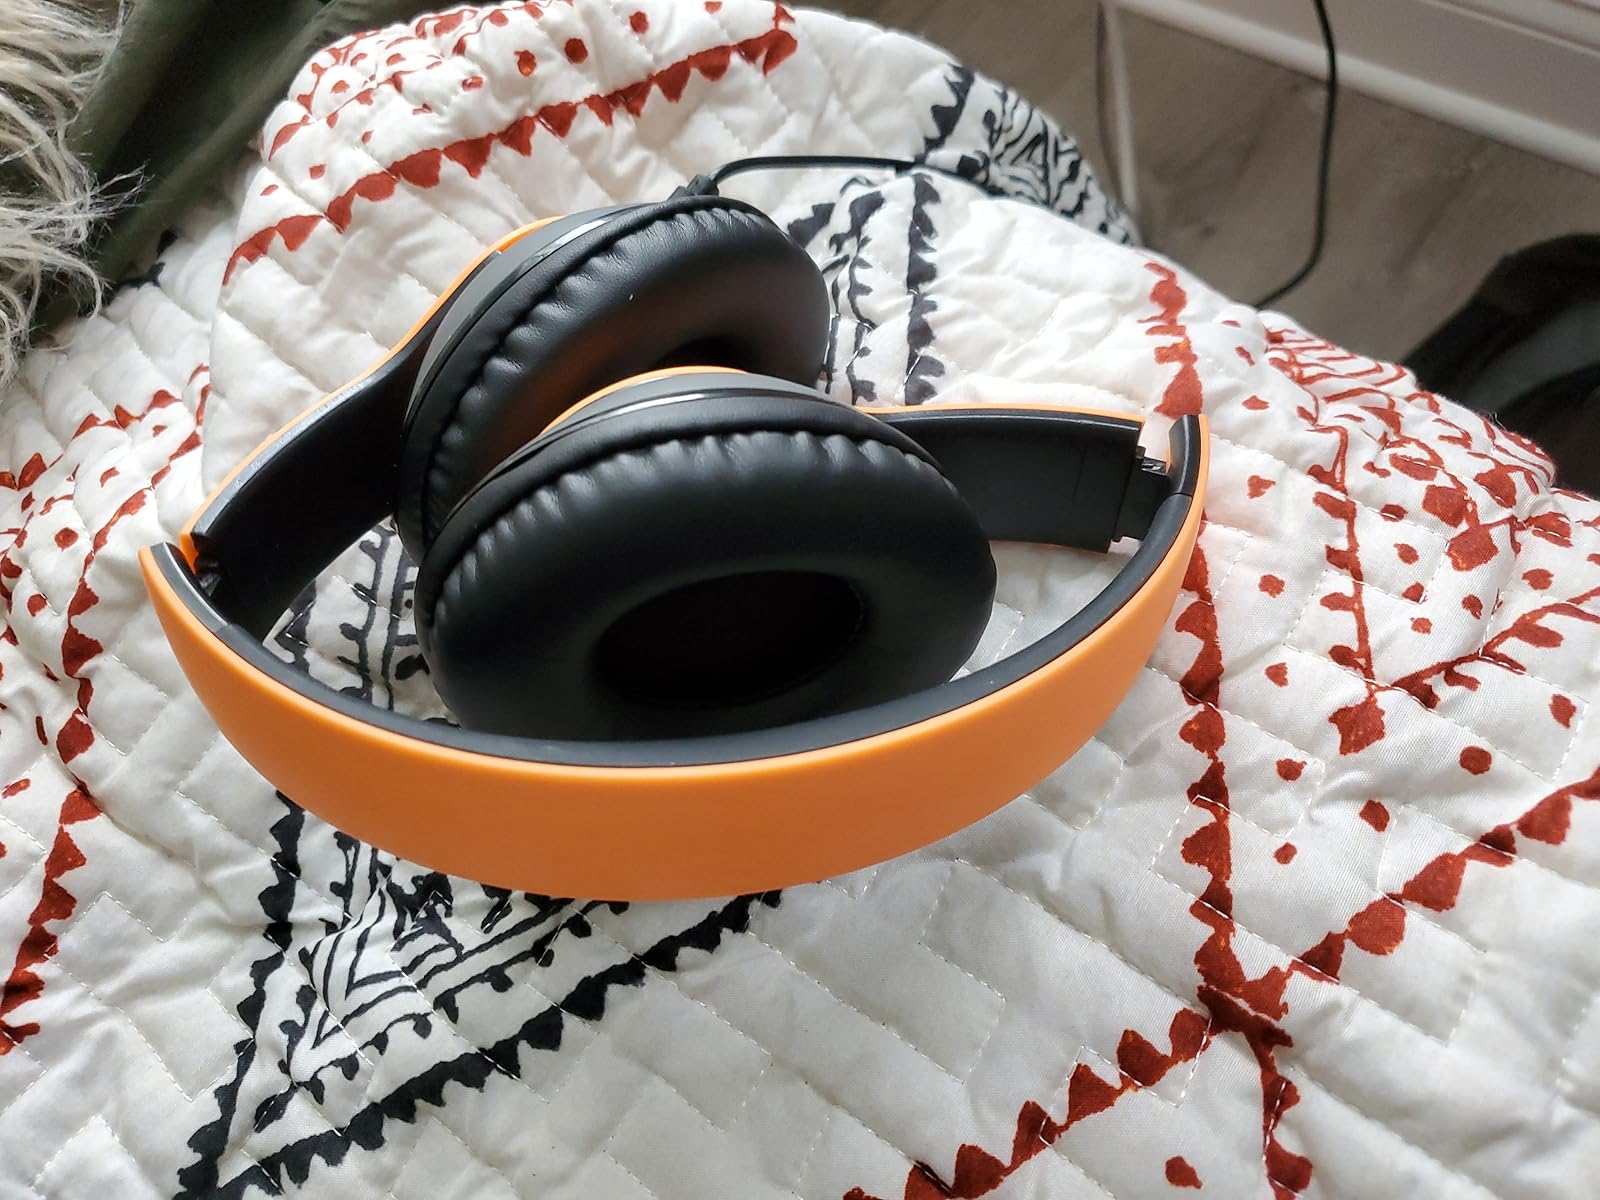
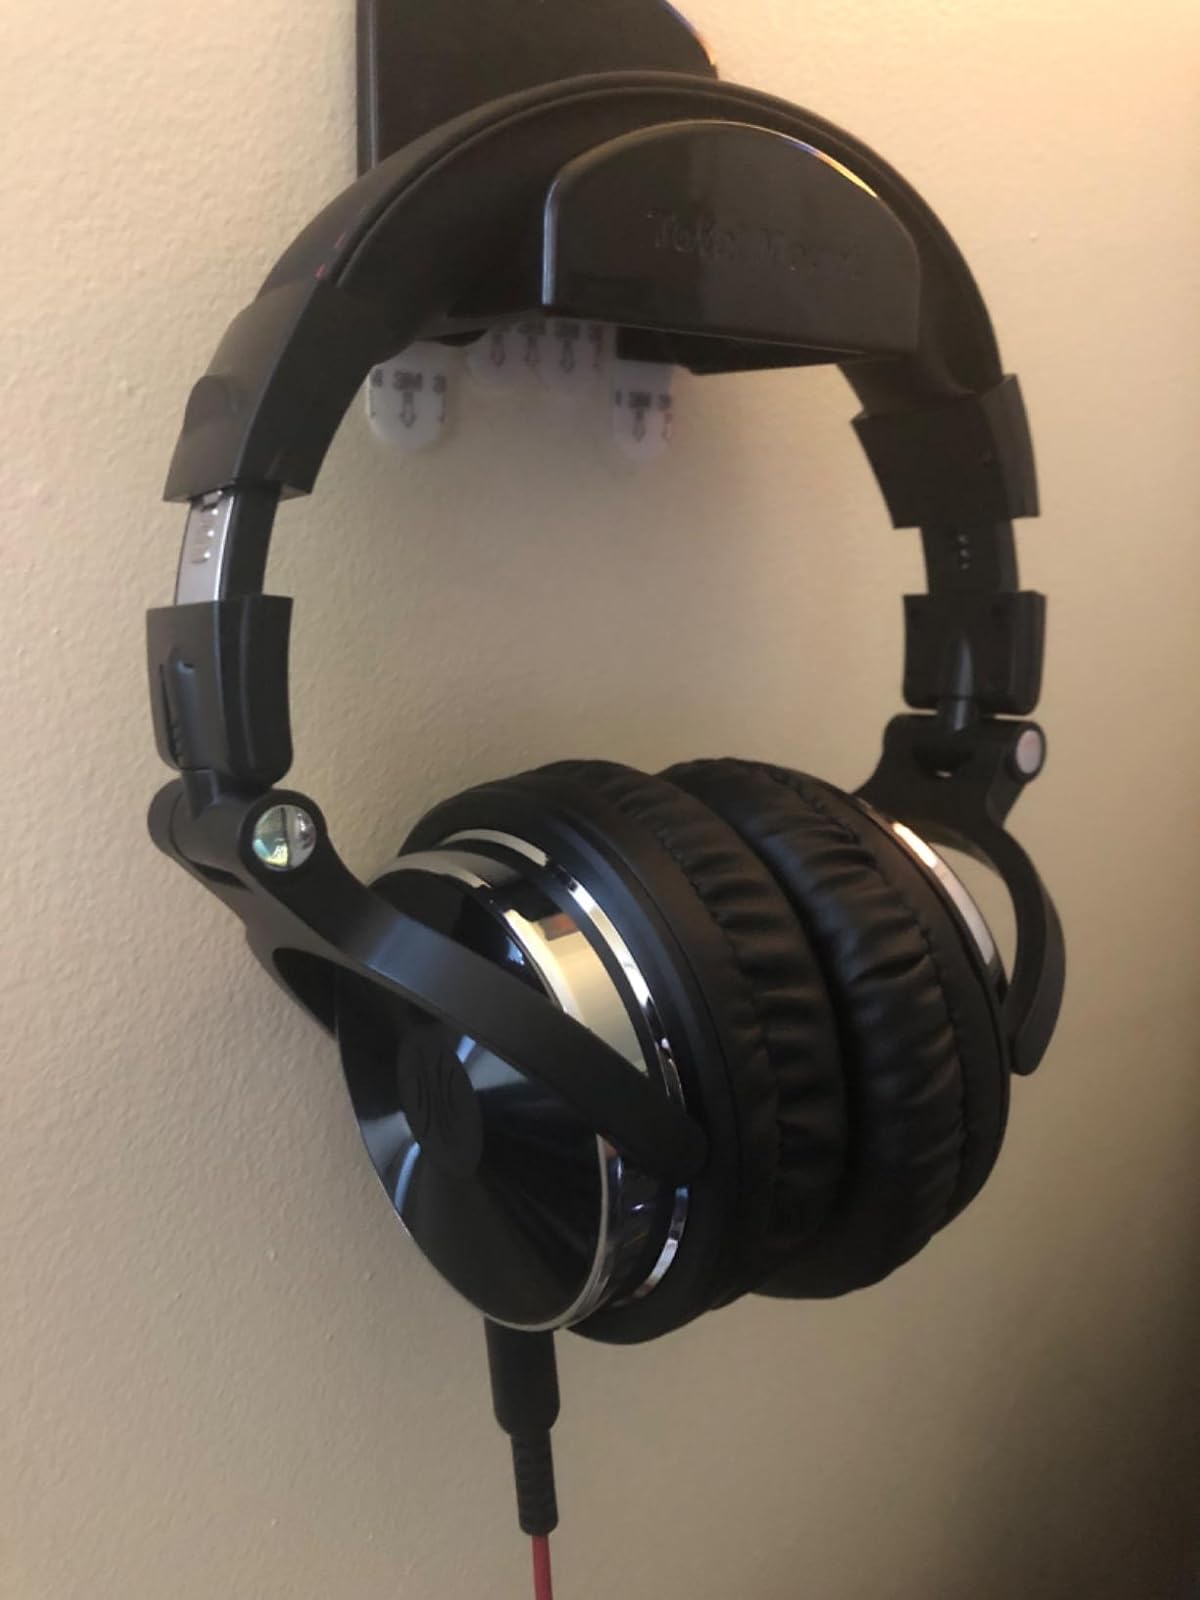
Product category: headphones
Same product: no